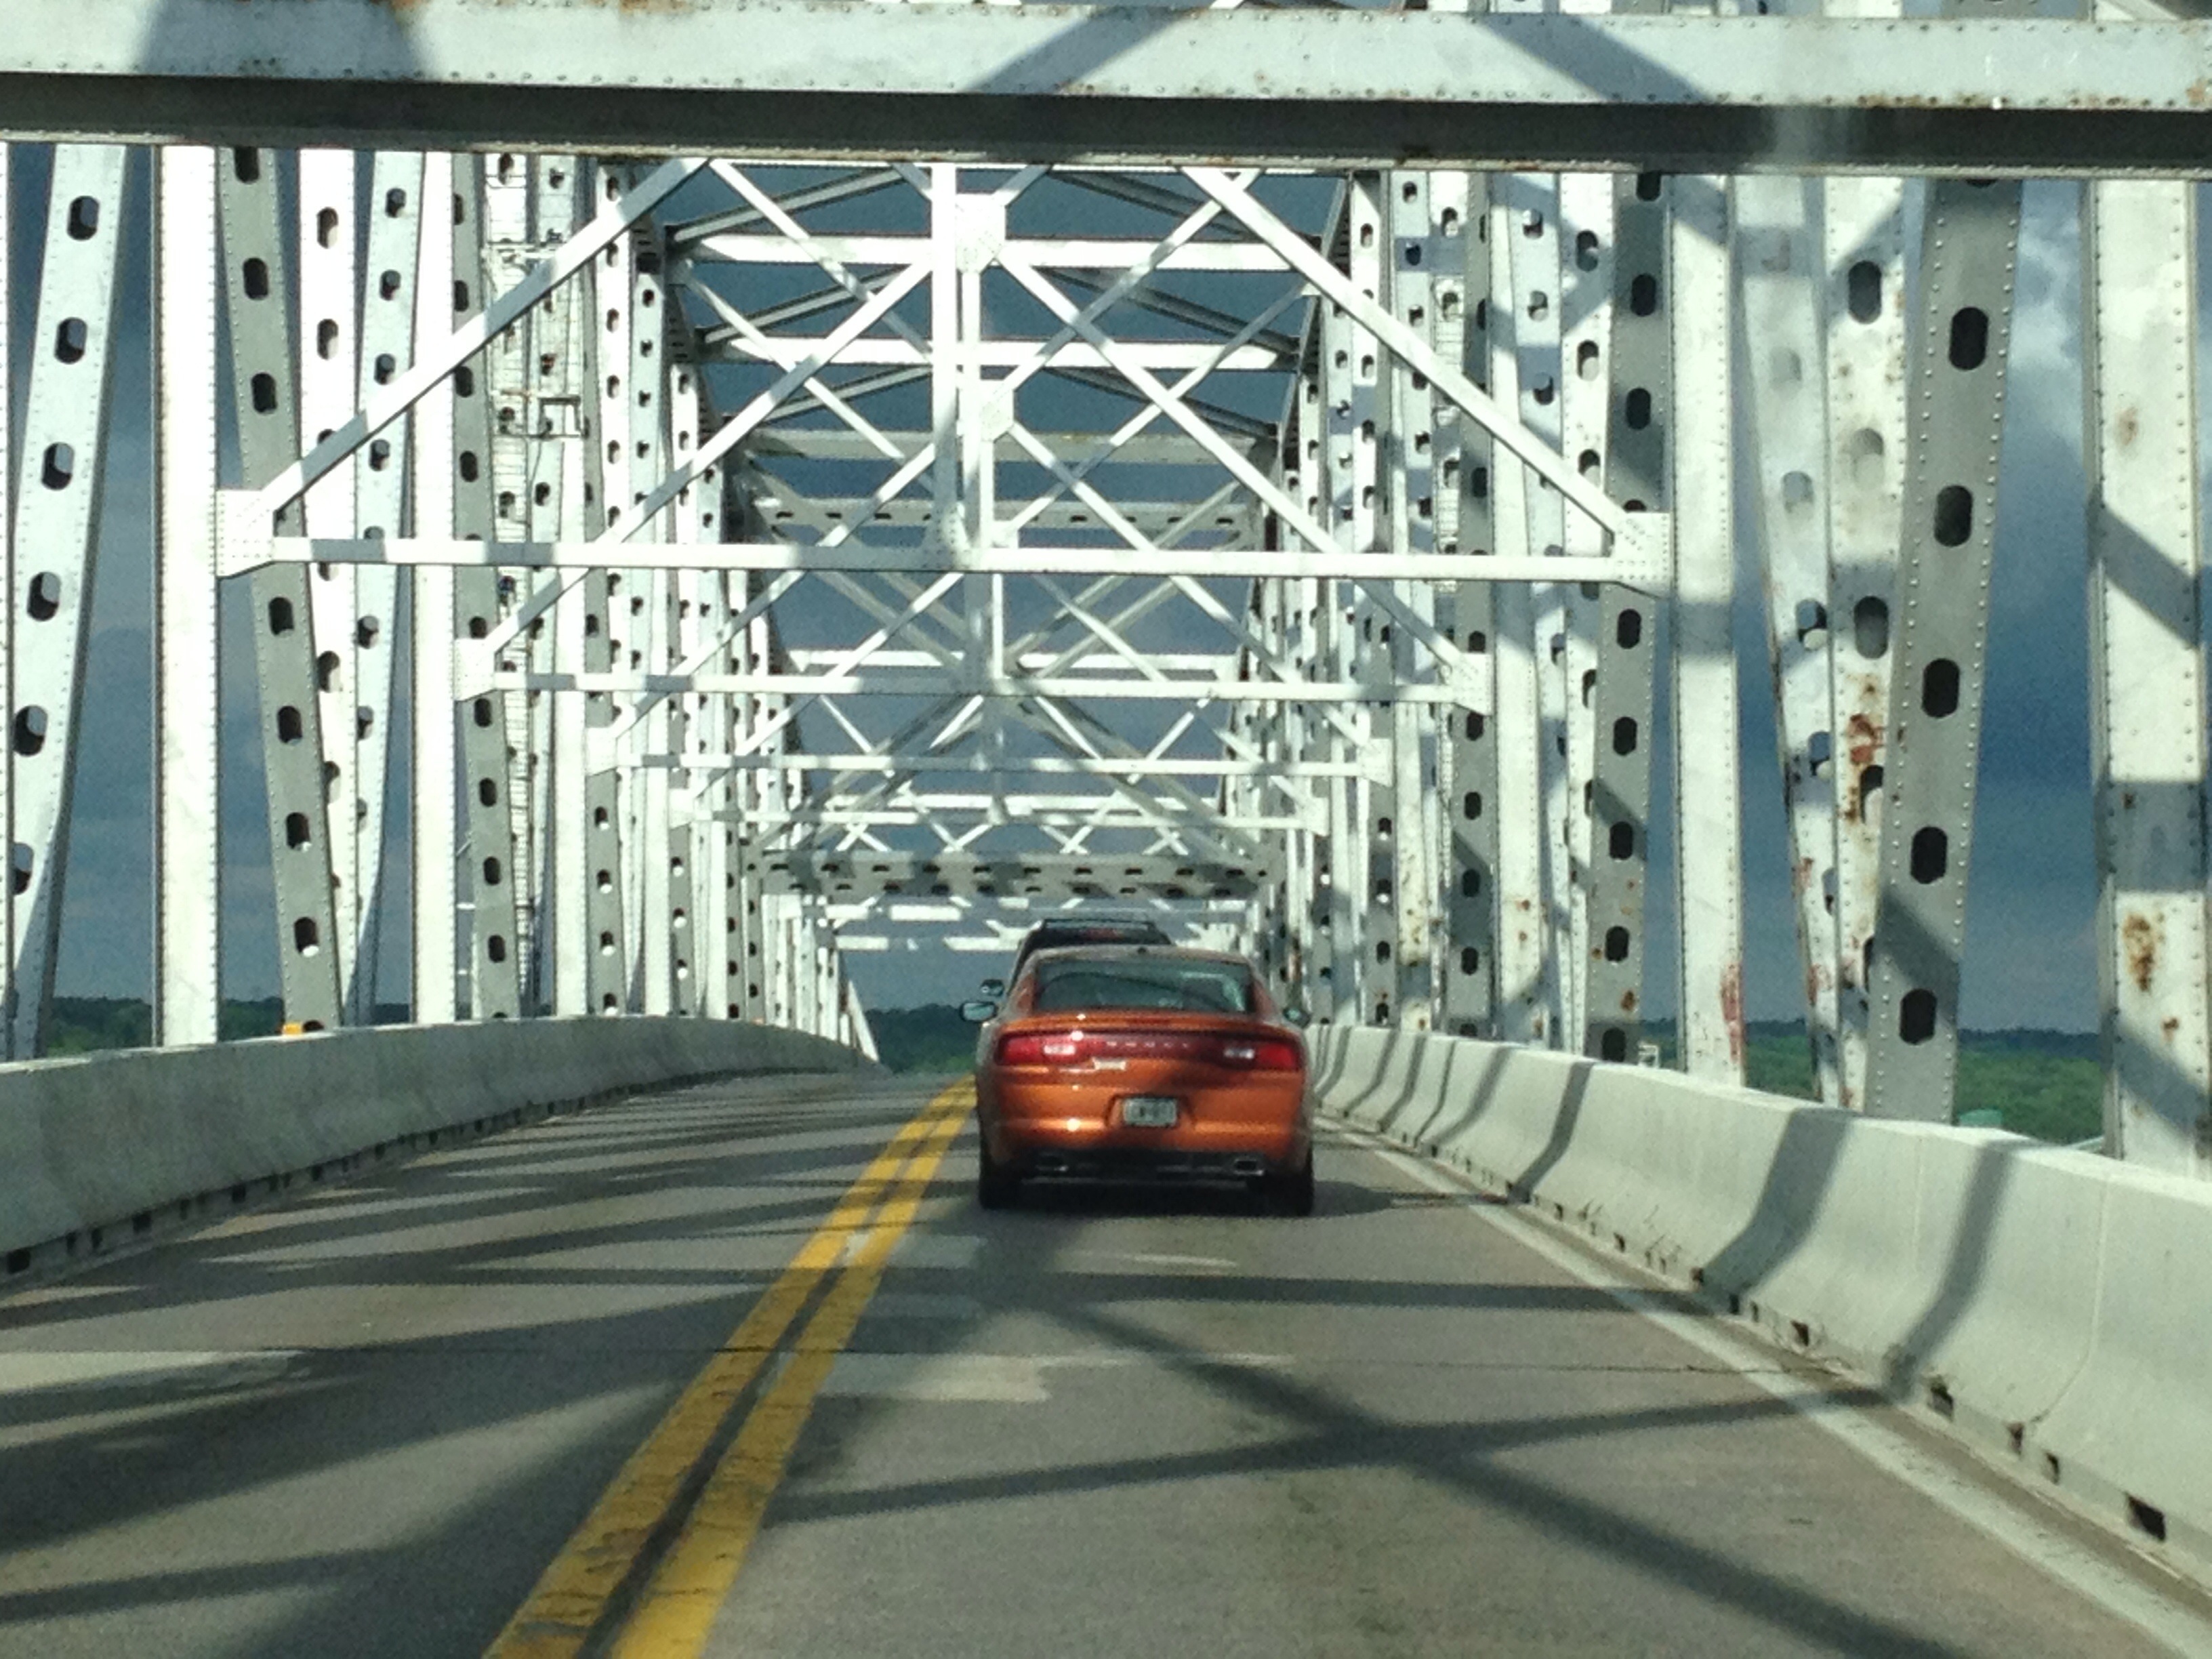
road, bridge, overpass, lane, infrastructure, nonbuilding structure